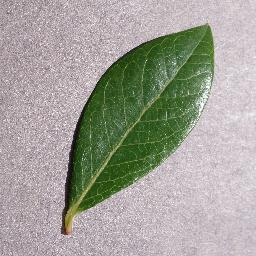
Label: Blueberry___healthy